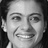
Emotion: happy